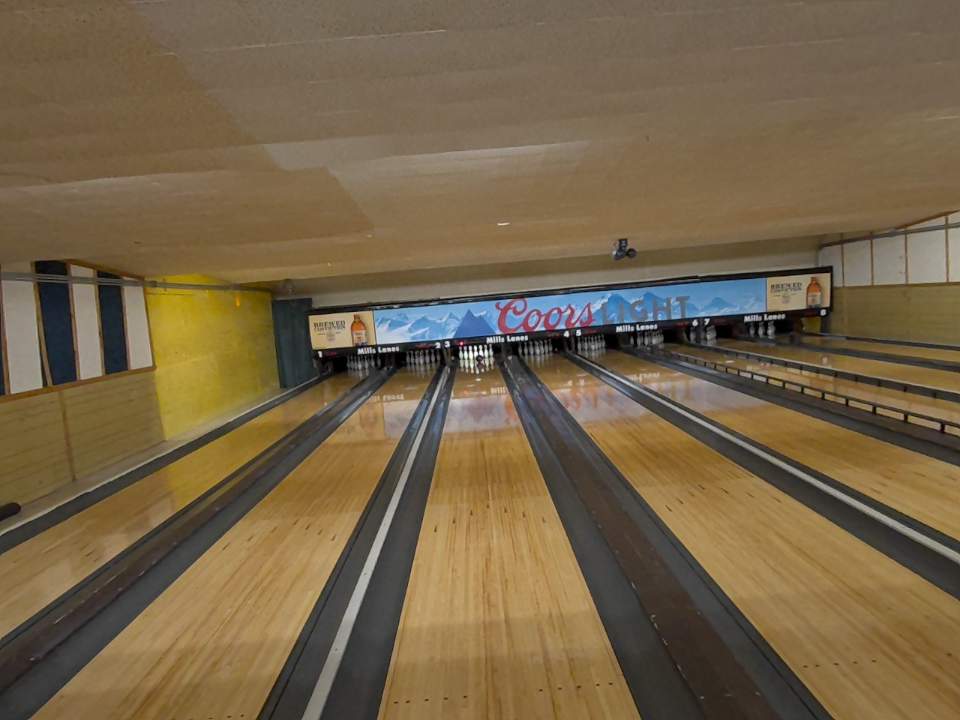
Object: bowling_ball